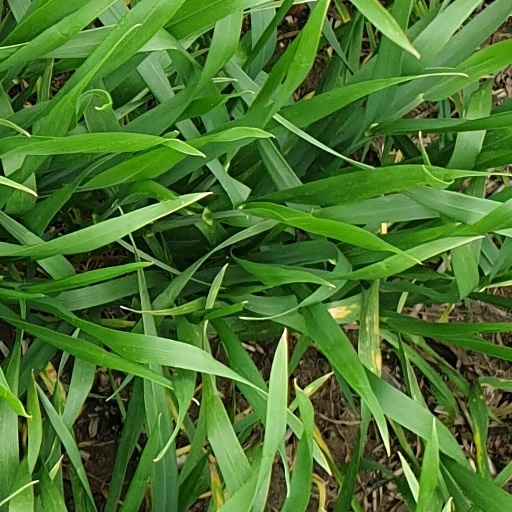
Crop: wheat